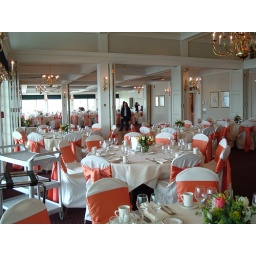
Tables in the foreground. Behind that, a large dance floor with room for the band. Behind that, more tables